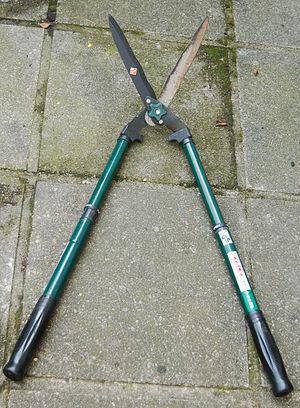
Taille-haieČeština: nože na živý plot, ruční stříhání živých plotů
Le taille-haie est un outil de jardinage motorisé servant à tailler les haies, tant pour leur formation que pour leur entretien. Le moteur peut être électrique ou thermique. Les taille-haies électriques sont plus légers et plus maniables et le plus souvent utilisés par les particuliers, les modèles à essence étant plutôt réservés aux entreprises horticoles.